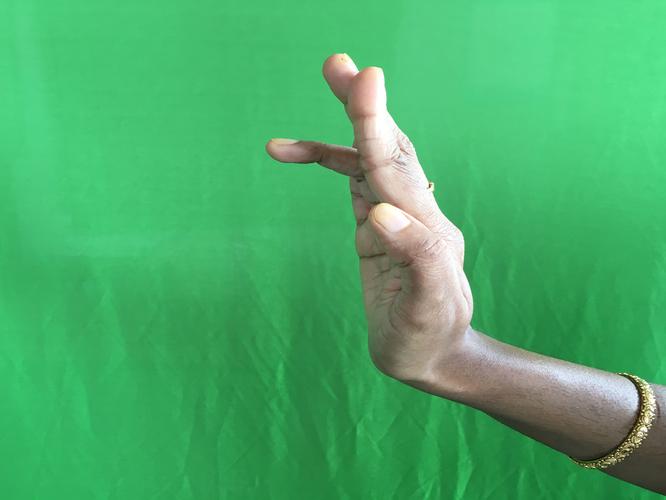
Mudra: Tripathaka
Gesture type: single_hand